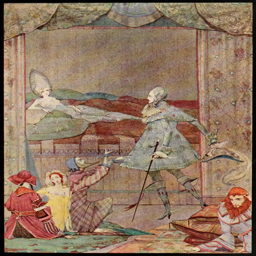
adapted work in person : he saw , upon a bed , the finest sight was ever beheld . illustrations